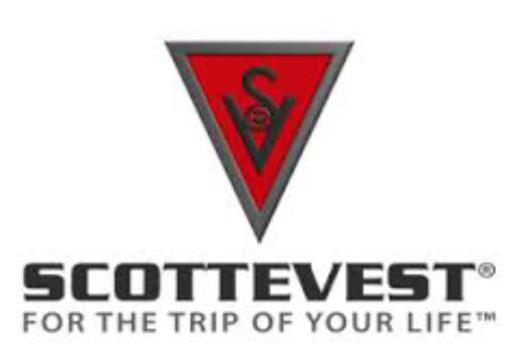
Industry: Clothes